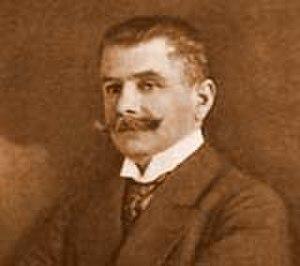
Oscar Troplowitz, né le 18 janvier 1863 à Gleiwitz, mort le 27 avril 1918 à Hambourg est un pharmacologue juif allemand.